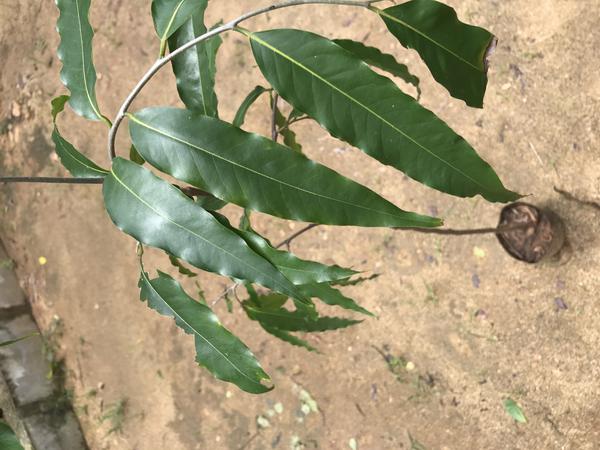
Plant: Ashoka